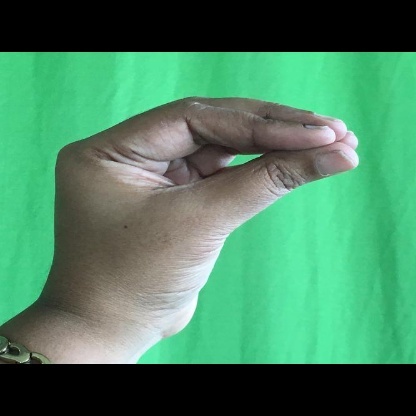
Mudra: Mukulam